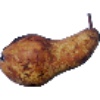
Label: Pear Abate 1